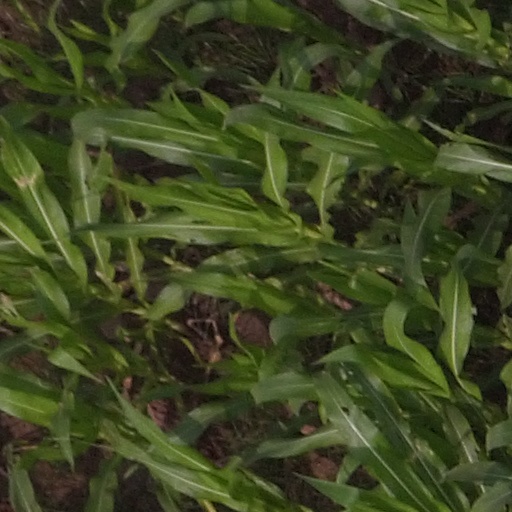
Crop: maize; corn